Triangle of Doom

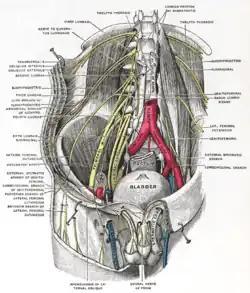
Deep and superficial dissection of the lumbar plexus.

The Triangle of Doom is an anatomical triangle defined by the vas deferens medially, gonodal vessel laterally and peritoneum inferiorly. This triangle contains external iliac artery and vein, the deep circumflex iliac vein, the genital branch of genitofemoral nerve and hidden by fascia, the femoral nerve.